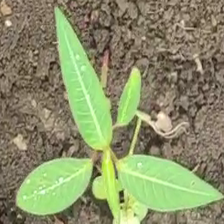
Weed species: Moti_dudhi(Euphorbia_geneculata_L)